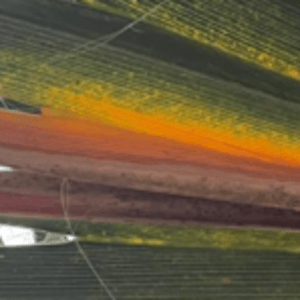
Label: Manganese Deficiency